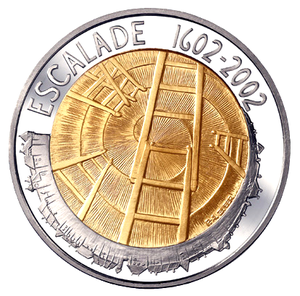
La Compagnie de 1602 est une association historique et patriotique genevoise fondée le mercredi 31 mars 1926 dépositaire des commémorations officielles de la Fête de l'Escalade.
Les pièces de monnaie commémoratives suisses désignent des pièces de monnaie frappées en Suisse. Elles sont libellées en francs suisses, mais ne doivent pas être confondues avec les pièces de circulation. Bien qu'elles aient cours légal, elles sont rarement utilisées pour les paiements courants, leur valeur d'achat et d'échange dépassant généralement leur valeur faciale. Comme telles, elles sont plutôt réservées aux collectionneurs.